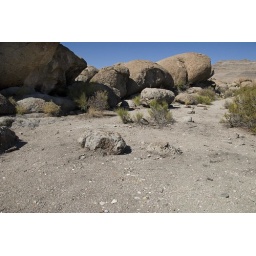
This winter camp was in use for thousands of years. The sand is gray from many fires.